Yoldia Sea

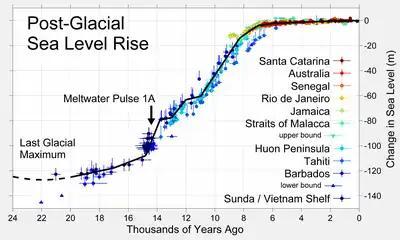
Post-glacial sea level, combined with isostatic rebound, resulted in a sequence of Baltic lakes and seas.

The Baltic Ice Lake, the Yoldia Sea, the Ancylus Lake and the Littorina Sea are four recognized stages in the postglacial progression of the Baltic basinthere are also transition periods which can be considered as substages. From earliest to most recent they run: